Israel Electric Corporation

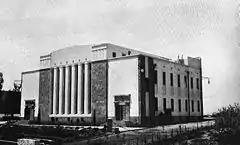
The first diesel-powered station in Tel Aviv, architect Joseph Berlin, built in 1923

Israel Electric Corporation (IEC) is the largest supplier of electrical power in Israel and the Palestinian territories. The IEC builds, maintains, and operates power generation stations, sub-stations, as well as transmission and distribution networks in Israel.